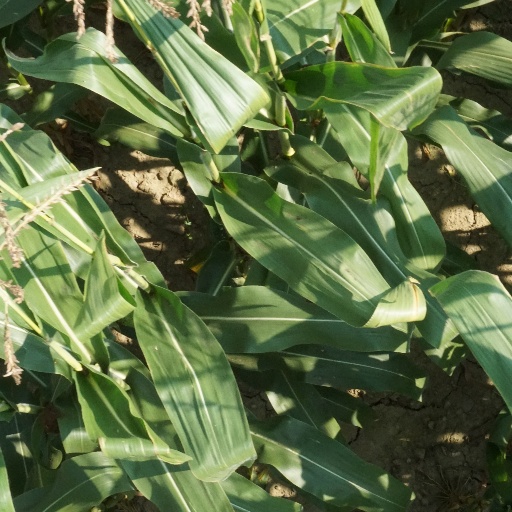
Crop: maize; corn